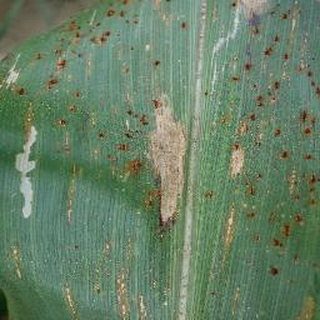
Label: corn_northern_leaf_blight